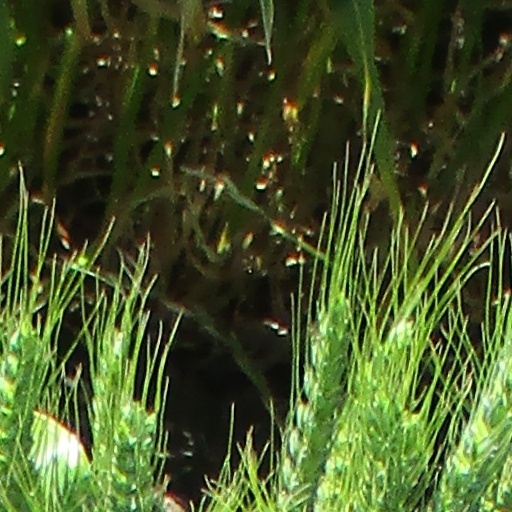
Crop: wheat